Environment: lab
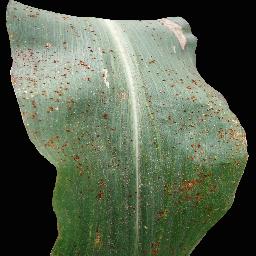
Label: common_rust